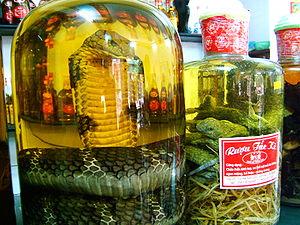
La spécificité de la cuisine vietnamienne repose sur des mélanges d'herbes et d'épices que l'on ne trouve nulle part ailleurs, ainsi que sur des méthodes de cuisson et un ensemble d'habitudes alimentaires propres au peuple vietnamien.